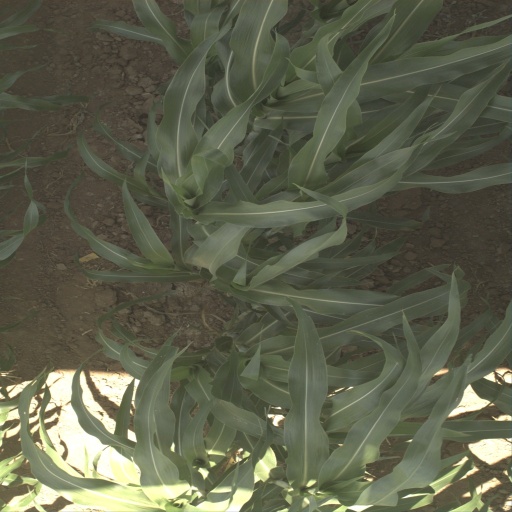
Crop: sorghum